Warwick Hele

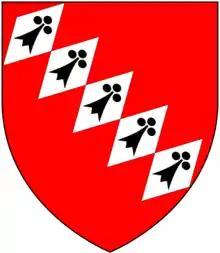
Arms of Hele: "Gules, five fusils in bend argent on each an ermine spot"

Sir Warwick Hele (1568 – 15 January 1626) was an English landowner and politician who sat in the House of Commons at various times between 1597 and 1625.